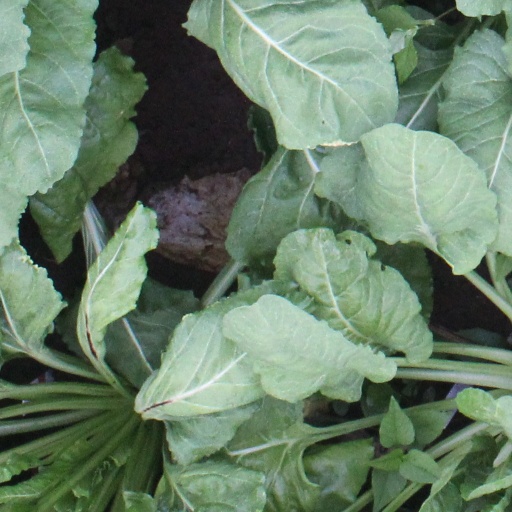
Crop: sugar beet